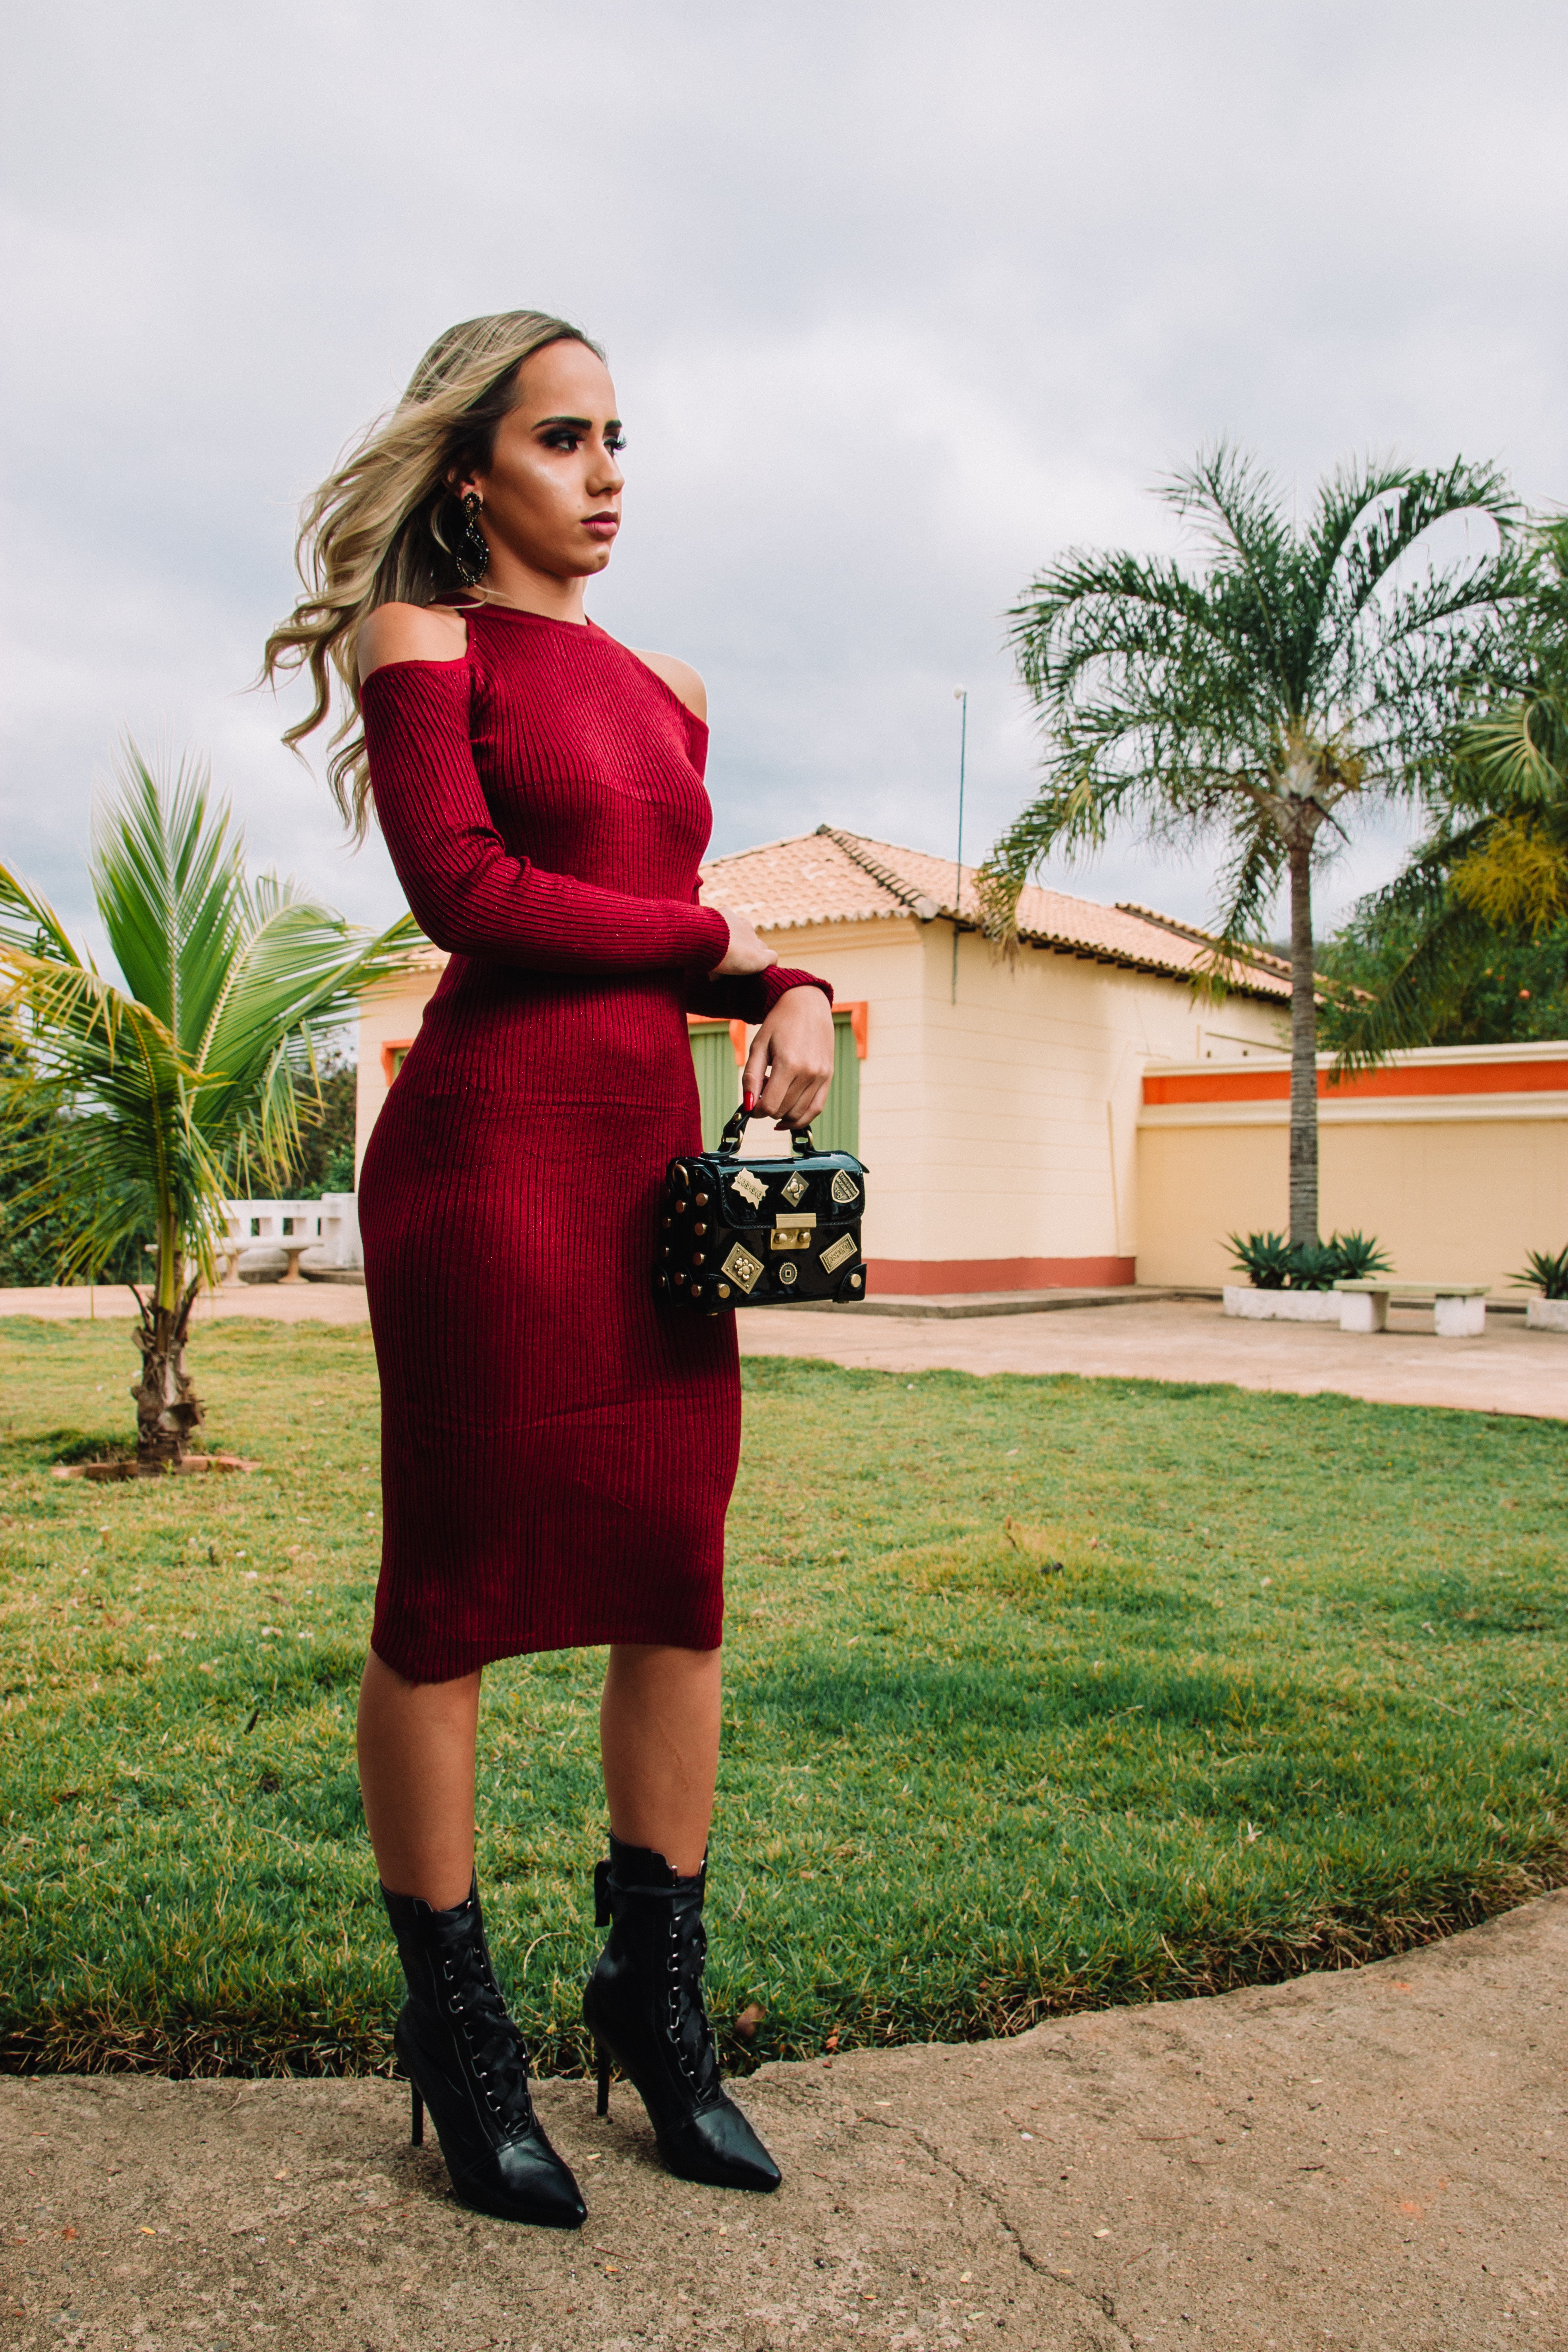
clothing, red, shoulder, dress, footwear, fashion, beauty, blond, joint, leg, photo shoot, knee, photography, model, shoe, waist, brown hair, long hair, thigh, boot, high heels, style, human leg, magenta, street fashion, riding boot, cocktail dress